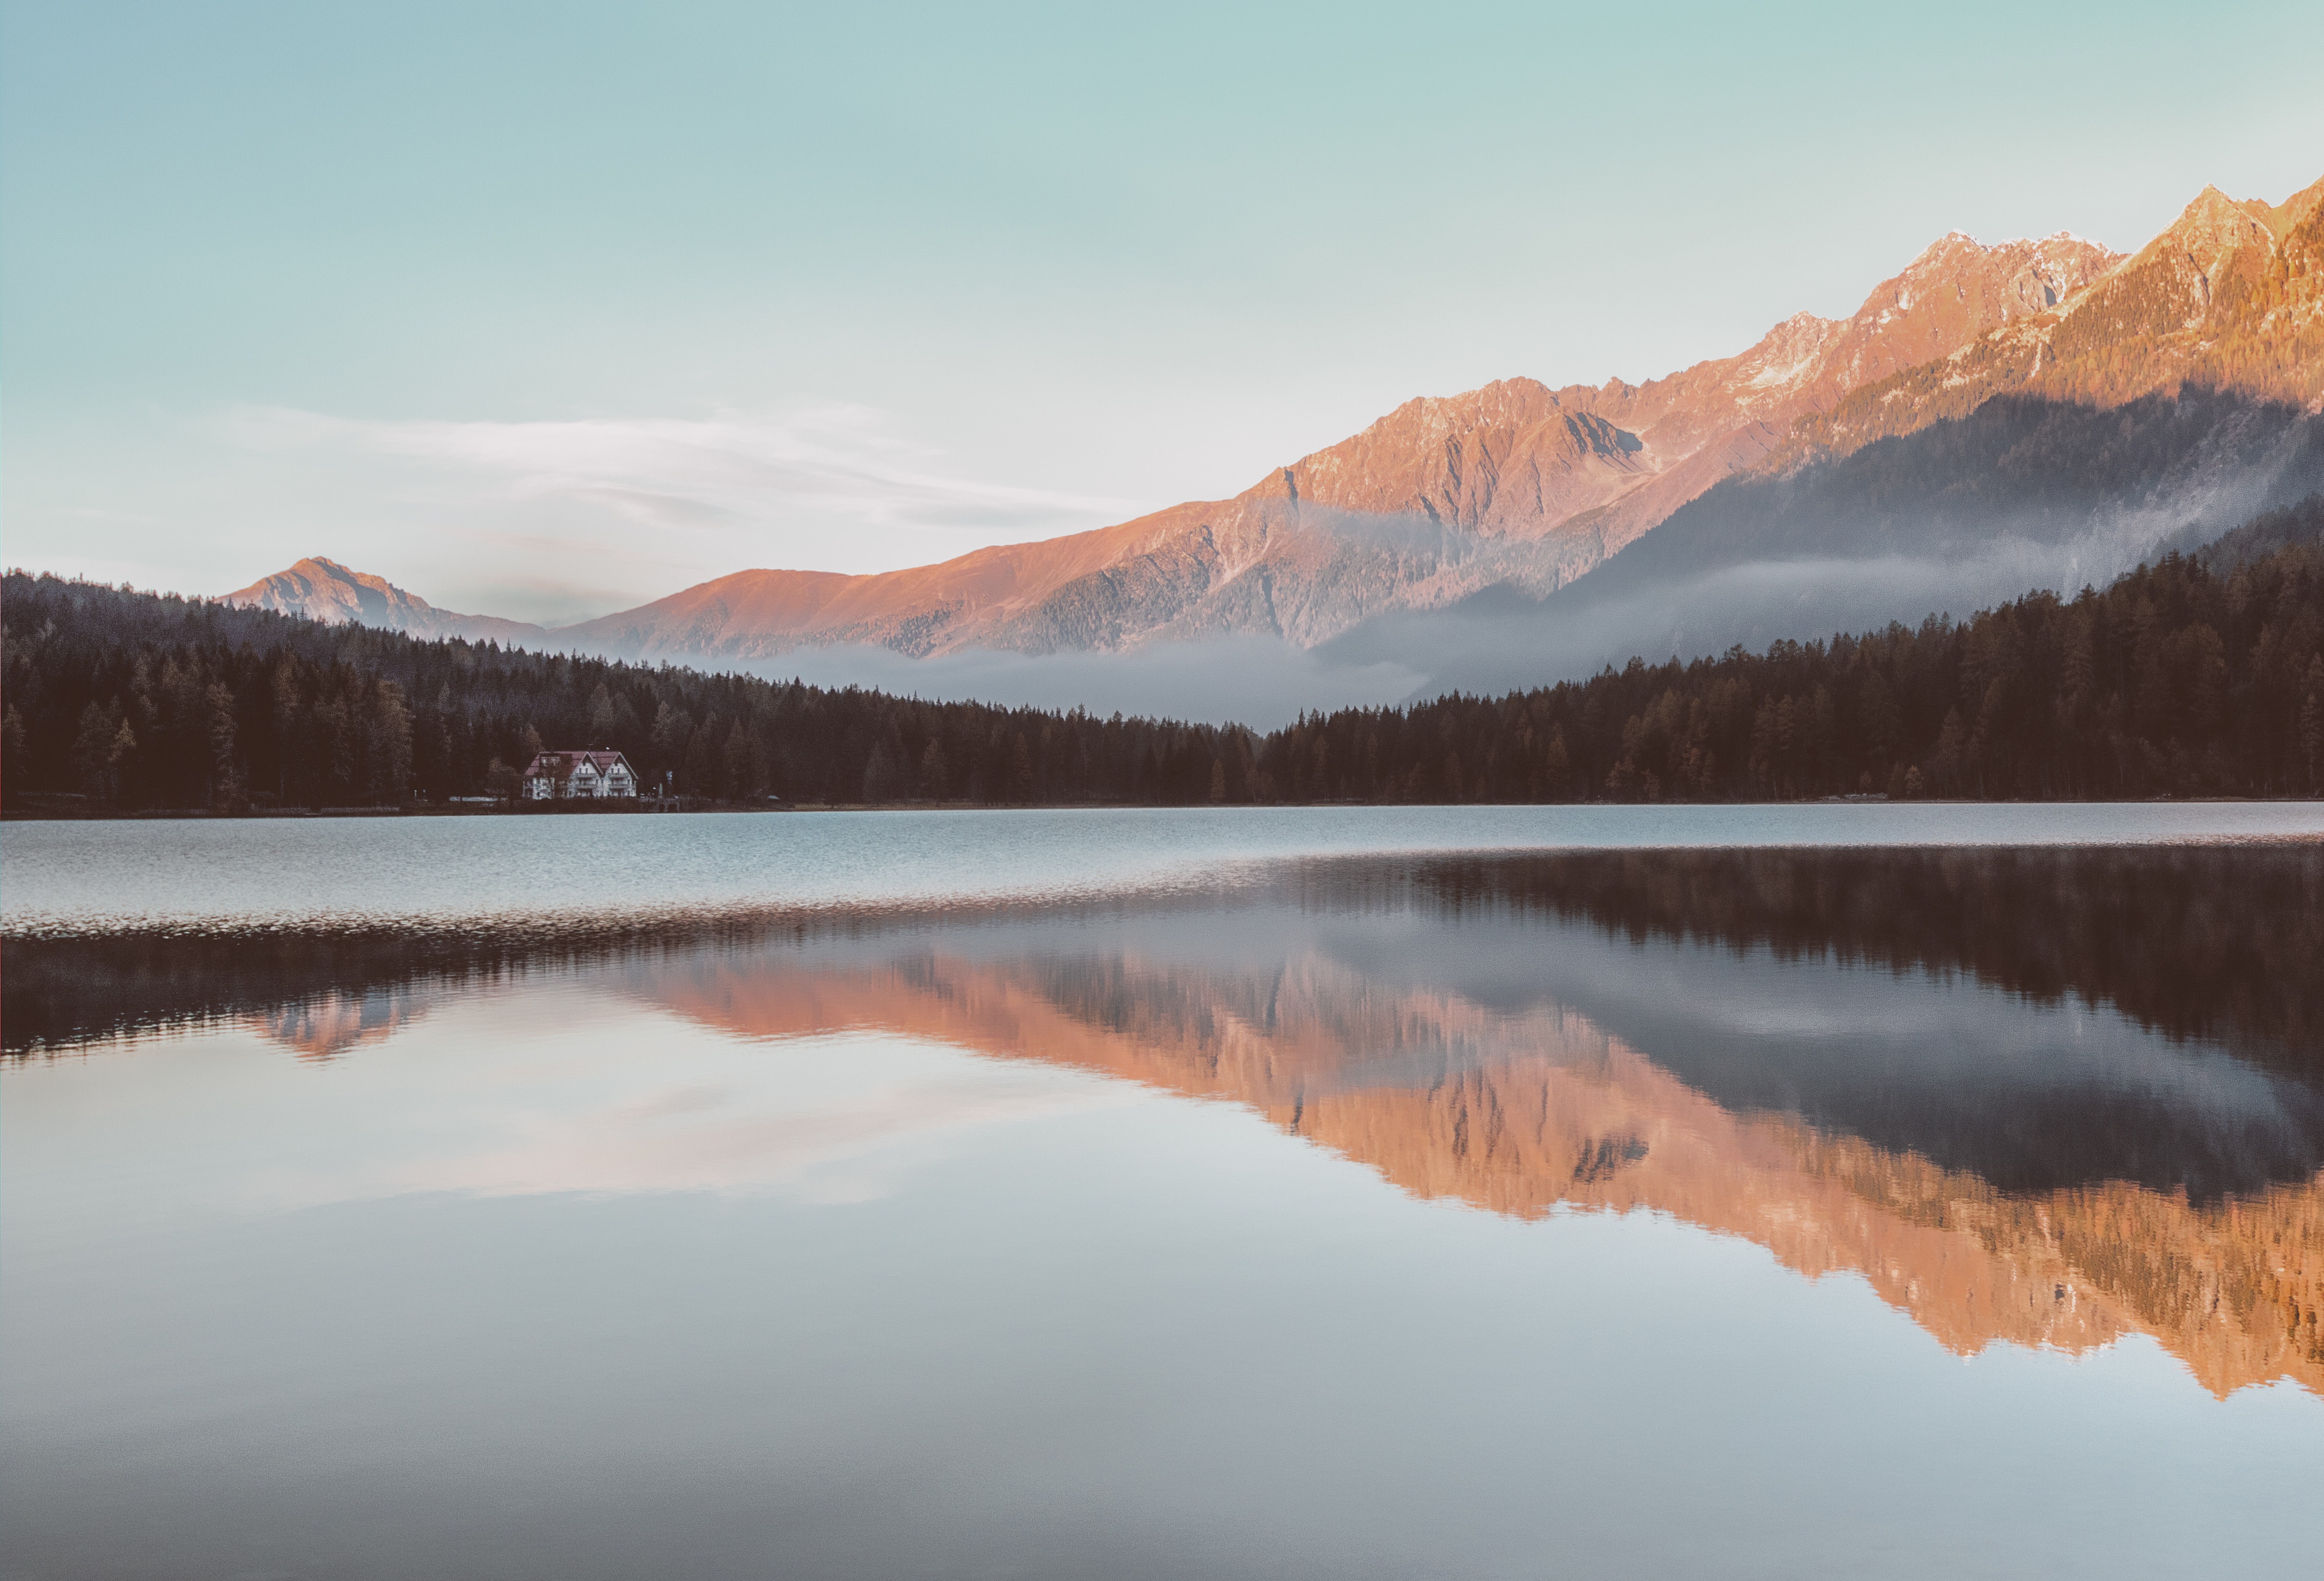
reflection, body of water, sky, nature, lake, mountain, atmospheric phenomenon, highland, wilderness, loch, water, tarn, lake district, mountainous landforms, natural landscape, reservoir, morning, cloud, tree, mountain range, hill, river, bank, landscape, fell, calm, winter, national park, dawn, snow, evening, sound, symmetry, horizon, alps, autumn